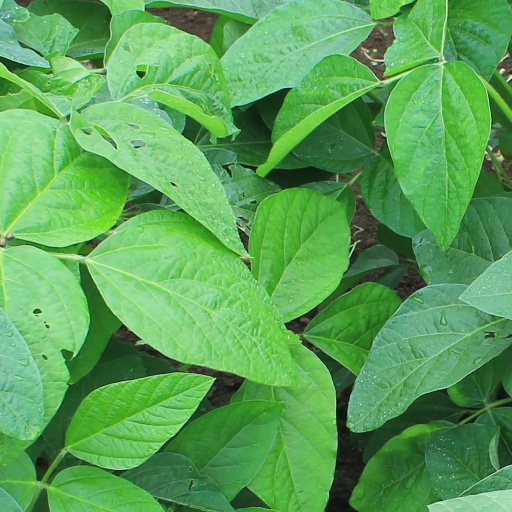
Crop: soybean